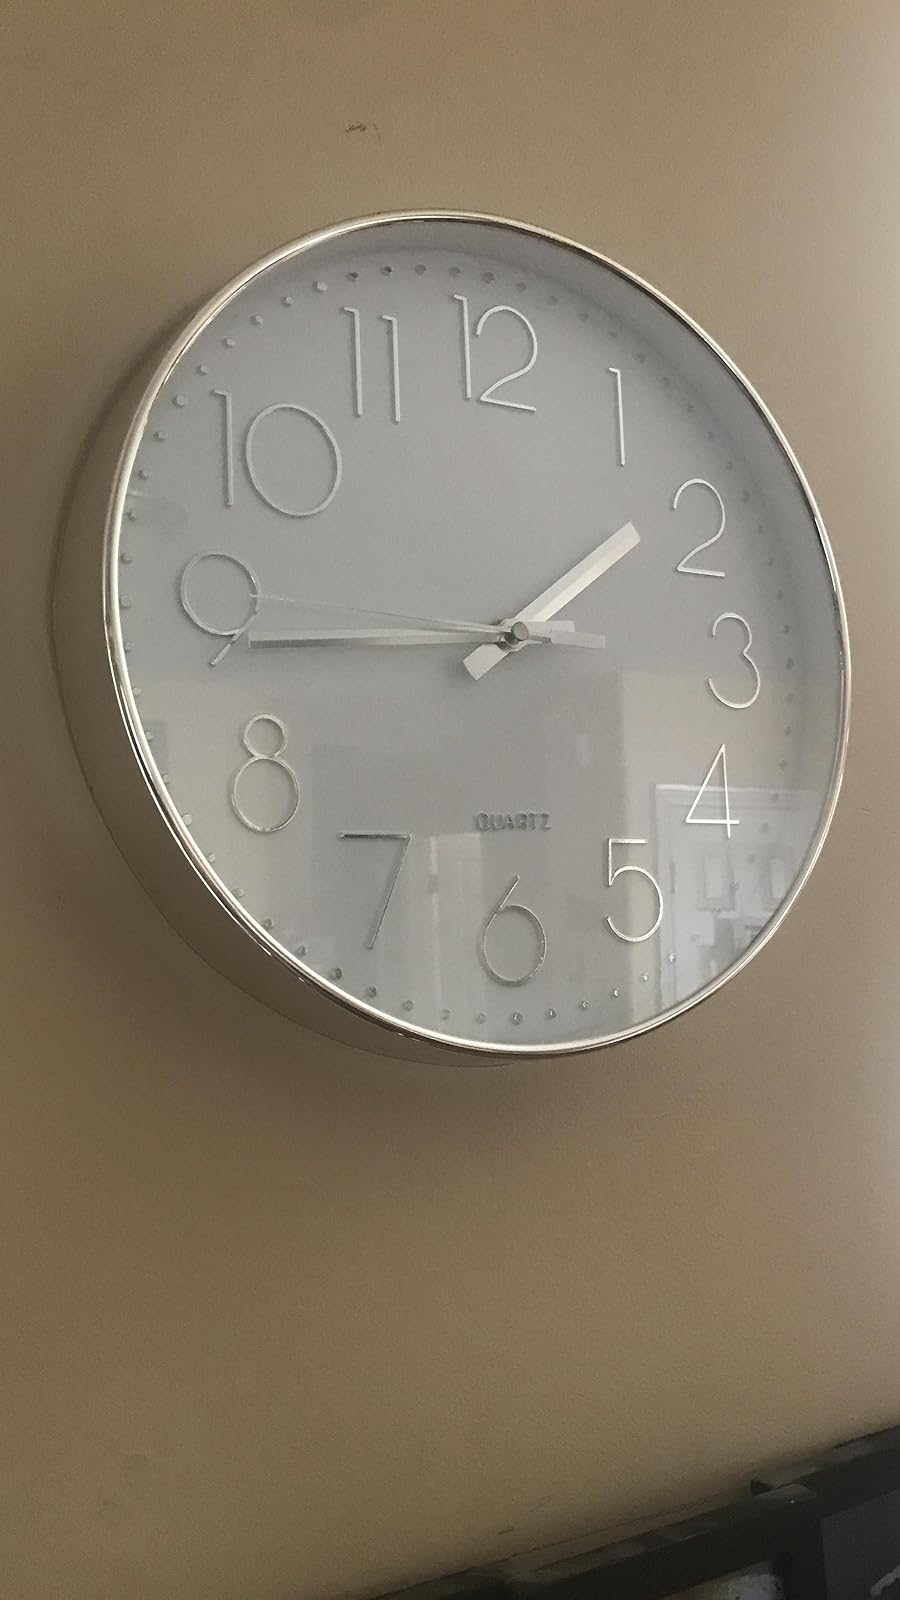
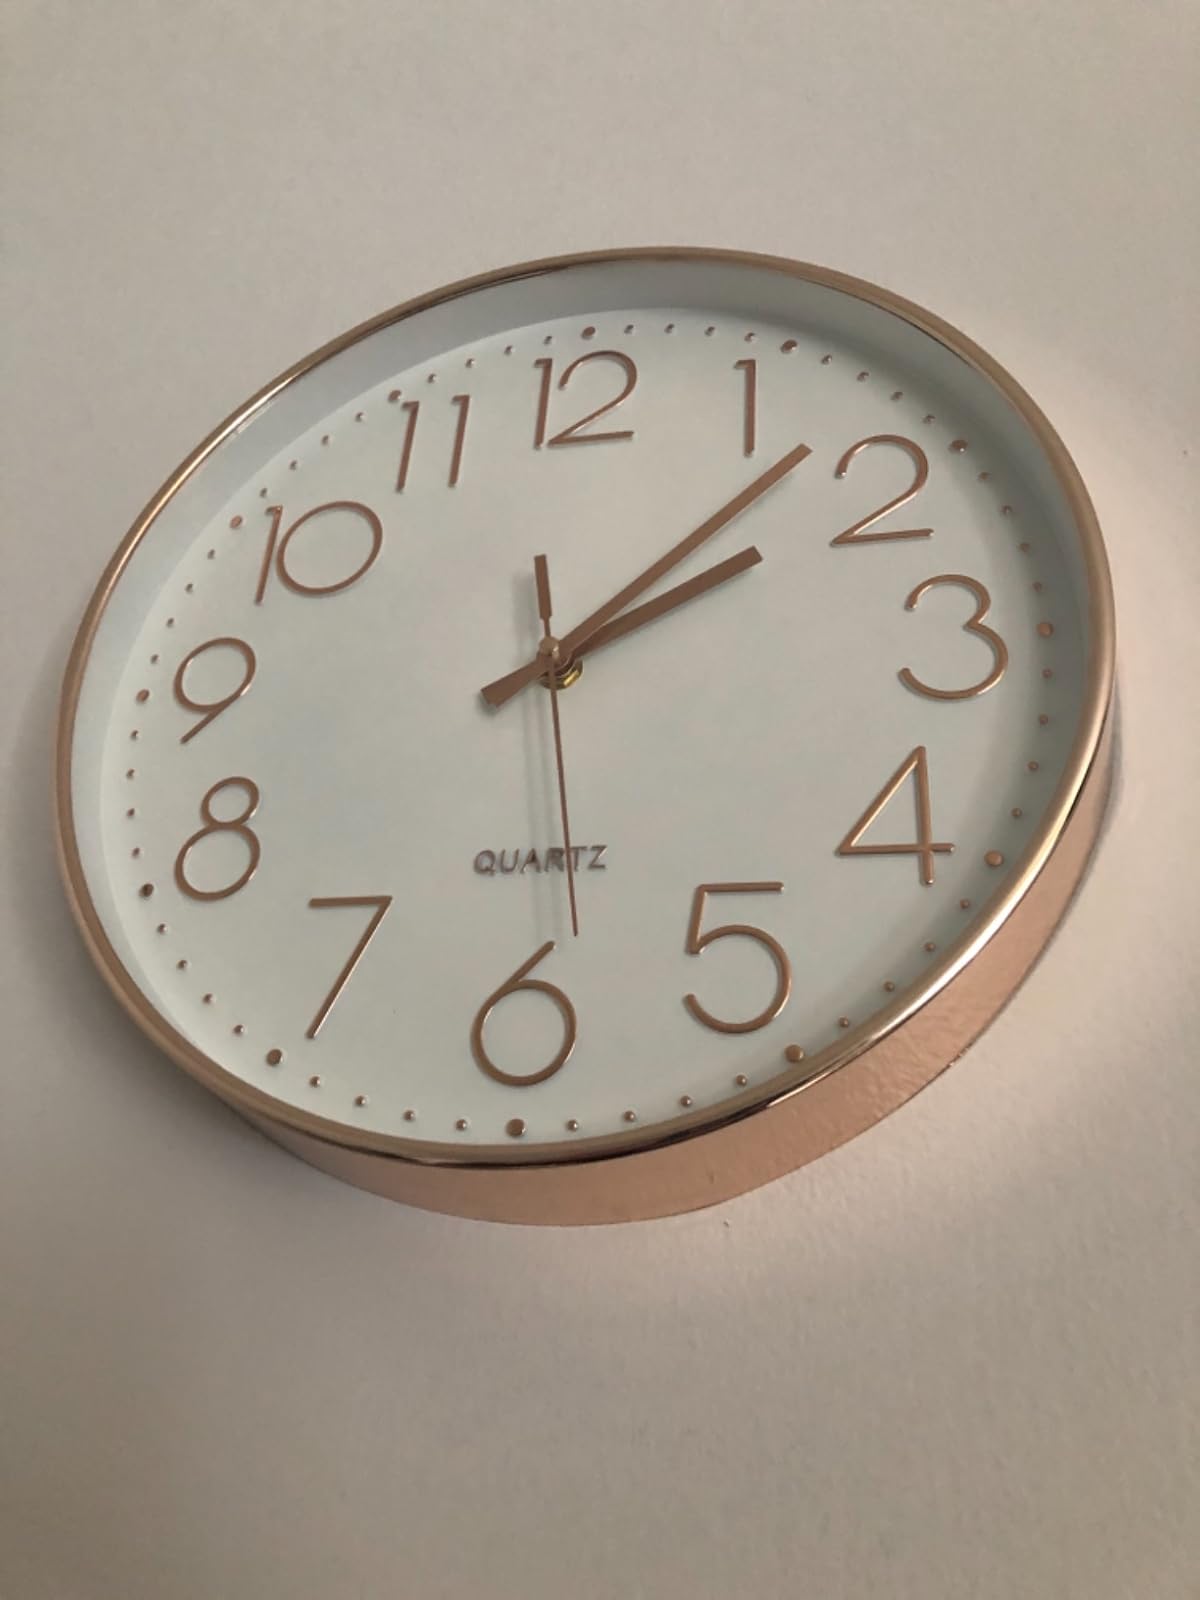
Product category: clock
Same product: no